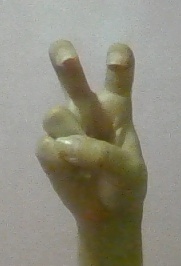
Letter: toot